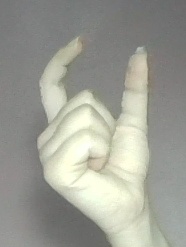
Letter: nun